Kenya

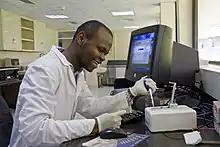
An MSc student at Kenyatta University in Nairobi

Nurses are by far the largest group of front-line health care providers in all sectors, followed by clinical officers, medical officers, and medical practitioners. These are absorbed and deployed into government service in accordance with the Scheme of Service for Nursing Personnel (2014), the Revised Scheme of Service for Clinical Personnel (2020) and the Revised Scheme of Service for Medical Officers and Dental Officers (2016).